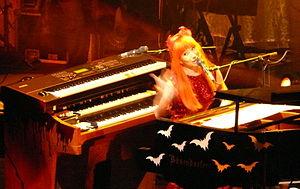
Legs and Boots est une série d'albums live de Tori Amos enregistrés durant la tournée American Doll Posse Tour. Tori Amos a en effet annoncé le 16 octobre 2007 la sortie en format digital d'une série de concert disponibles au téléchargement quelques heures après la performance. Un total de 27 concerts ont été enregistrés du 13 octobre au 12 décembre 2007. Tous ces concerts ont d'abord été disponibles sur iTunes USA puis sur iTunes International et enfin sur d'autres vendeurs en ligne.